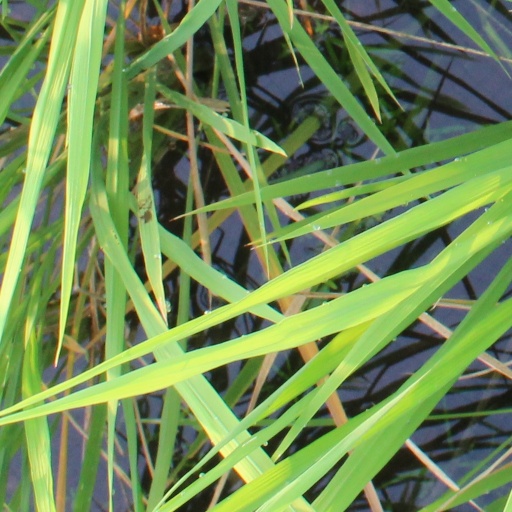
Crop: rice